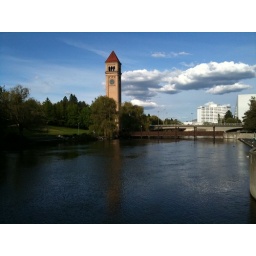
This tower along the river in downtown Spokane was donated by Burlington Northern to commemorate the 74 World's Fair.